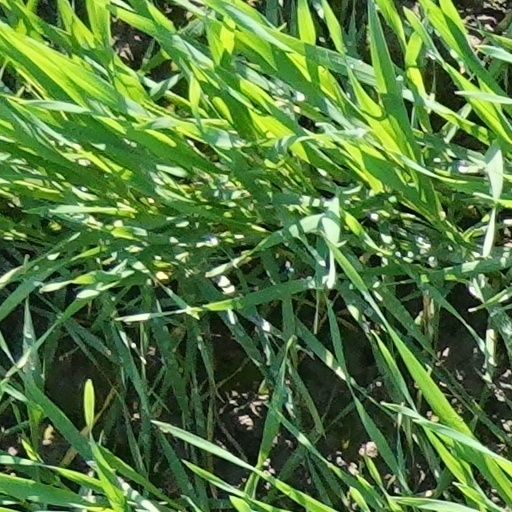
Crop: wheat